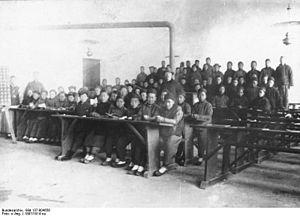
L'empire colonial allemand fut fondé après l'unification de la nation allemande en 1871 et la naissance de l'Empire allemand. Il cessa d'exister après la Première Guerre mondiale.